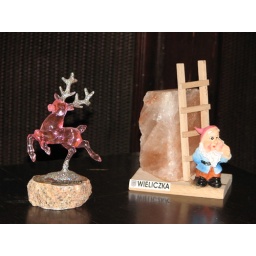
The pink reindeer with sparkly antlers purchased at a bus station in Poland. What a gem.